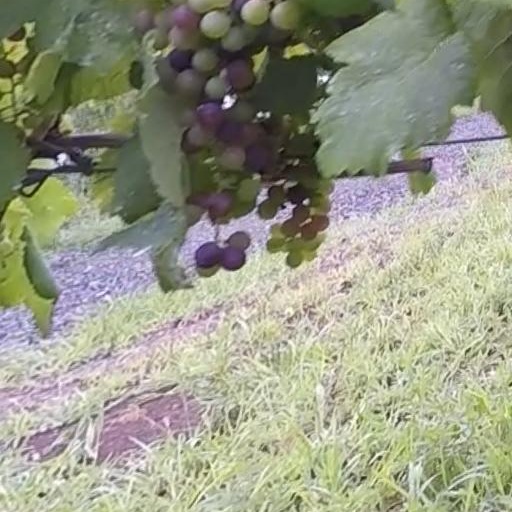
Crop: grape